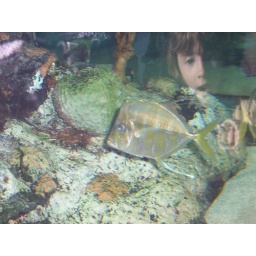
I somehow caught her reflection in the glass and her face is priceless